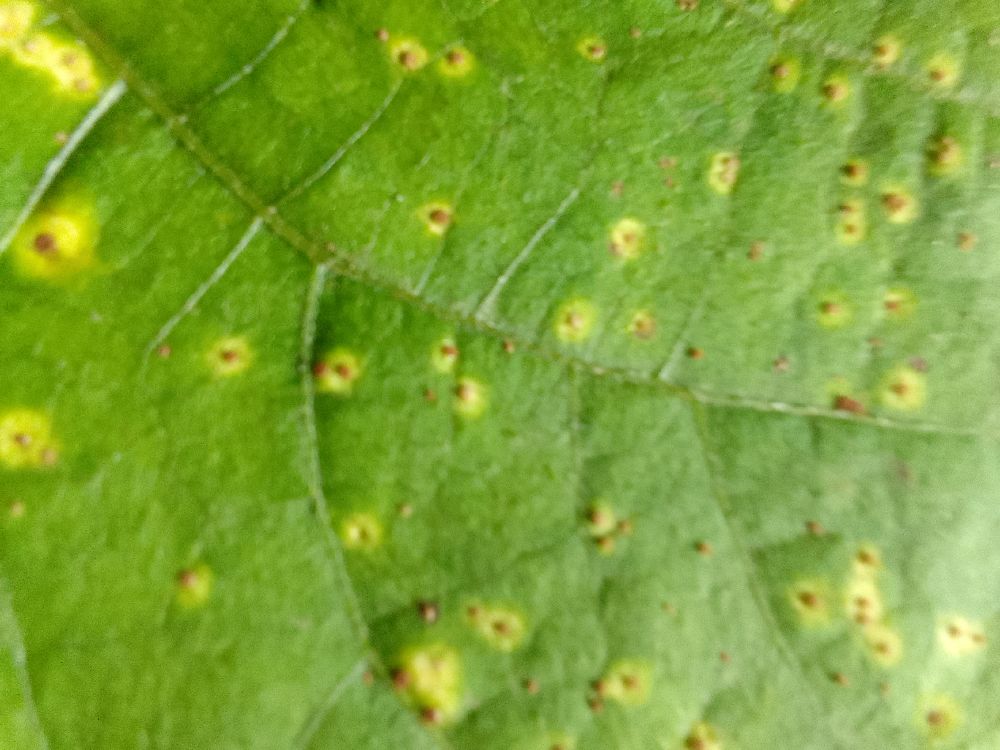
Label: rust